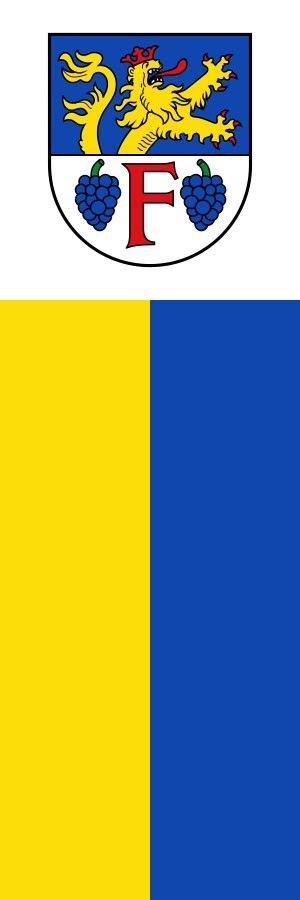
Freinsheim est une ville allemande, en Rhénanie-Palatinat dans l'arrondissement de Bad Dürkheim. Elle compte à peu près 5 000 habitants. Freinsheim est le chef-lieu de l'agglomération de Freinsheim.